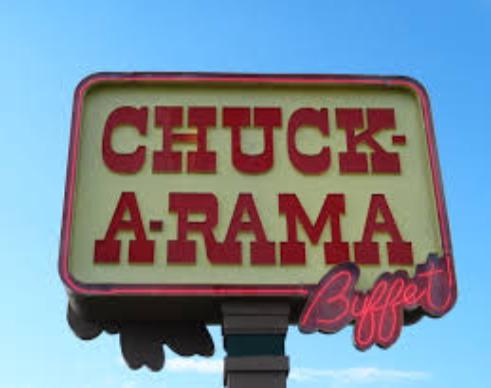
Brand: Chuck-A-Rama
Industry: Food